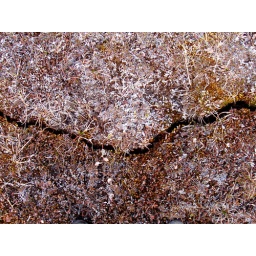
nifty cracks in the ground that allow water flow to the permafrost table, creating ice wedges beneath the surface